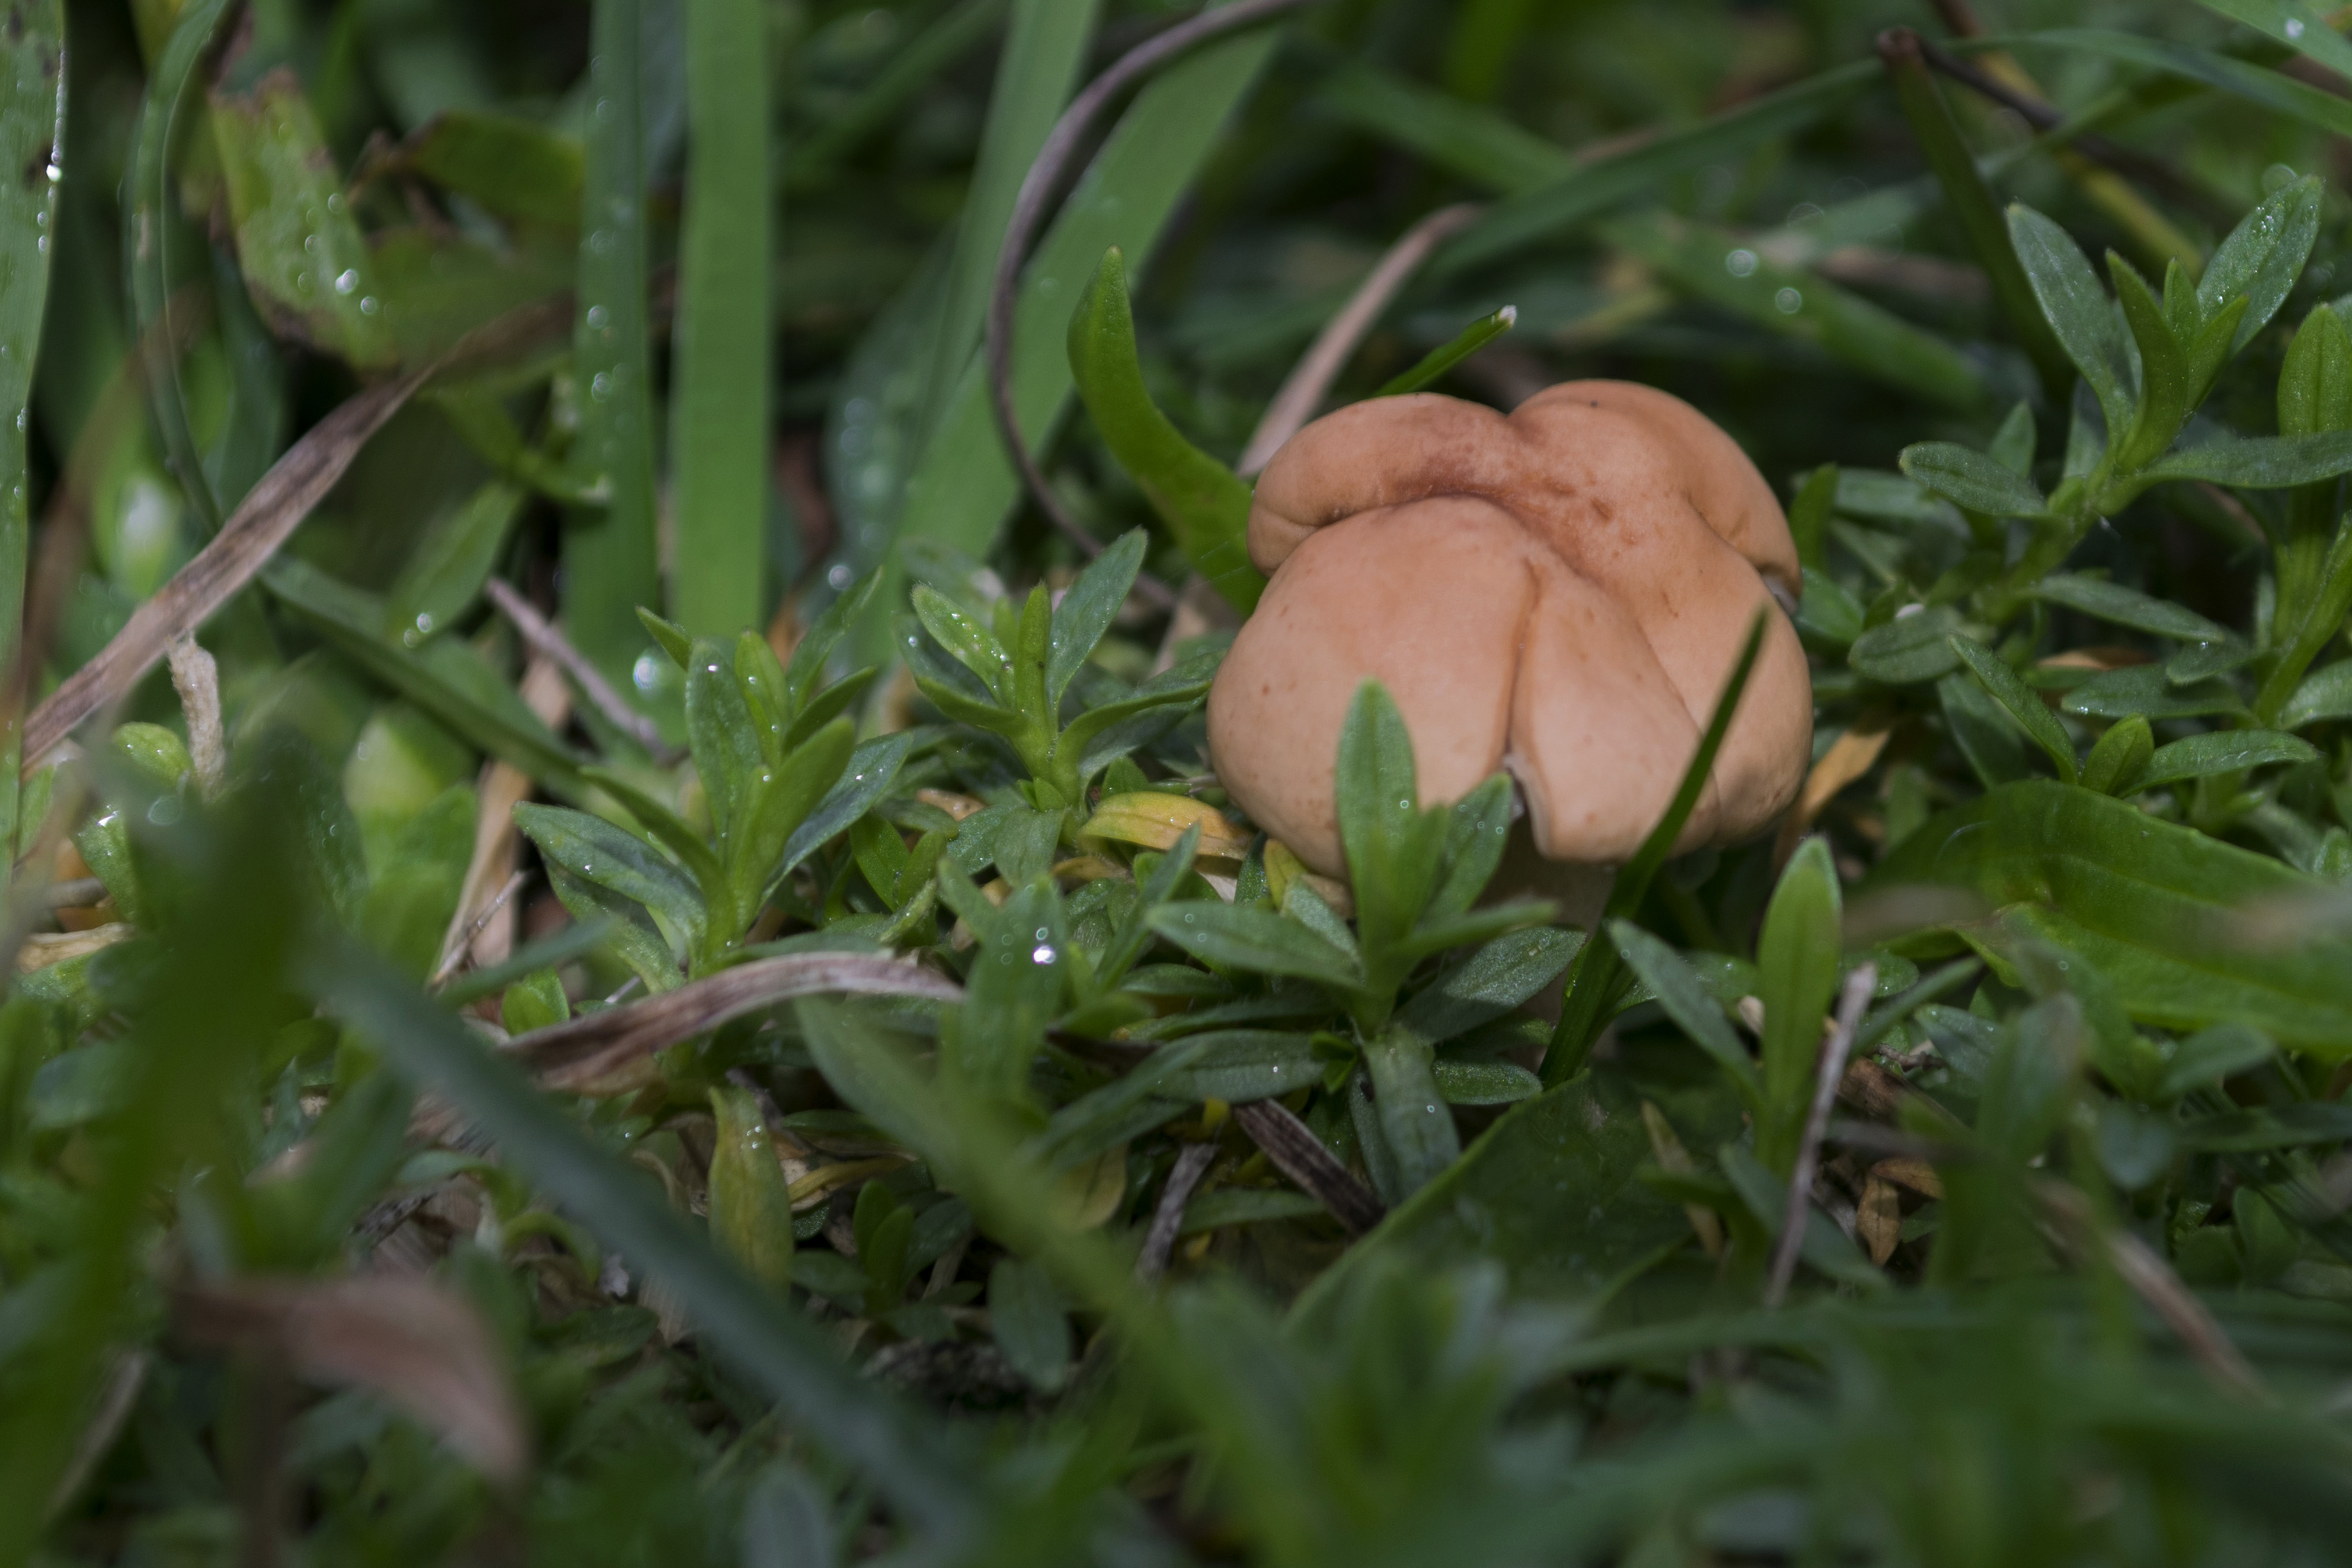
tree, nature, forest, grass, outdoor, plant, leaf, flower, photo, green, produce, botany, mushroom, nikon, funghi, flora, plants, dunes, holland, nederland, netherlands, dutch, outdoorphotography, picture, photograph, fotos, foto, paulvandevelde, pdvandevelde, padagudaloma, natuurfotografie, naturephotographer, dordrecht, nederlandinfotos, texel, pvdvfotografie, pdvandeveldedordrecht, nederlandsefotografie, dutchphotogaraphy, totallydutch, fotografienederland, hollandsefotografie, fotografieholland, duinen, paddenstoel, macro photography, flowering plant, land plant